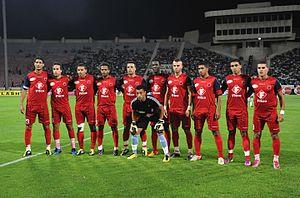
Safi est une ville dans l'ouest du Maroc sur l'océan Atlantique. Capitale de la province de Safi et de l'ancienne région Doukkala-Abda, Safi a une population de 308 508 habitants.